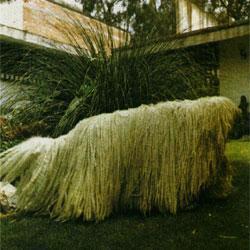
komondor